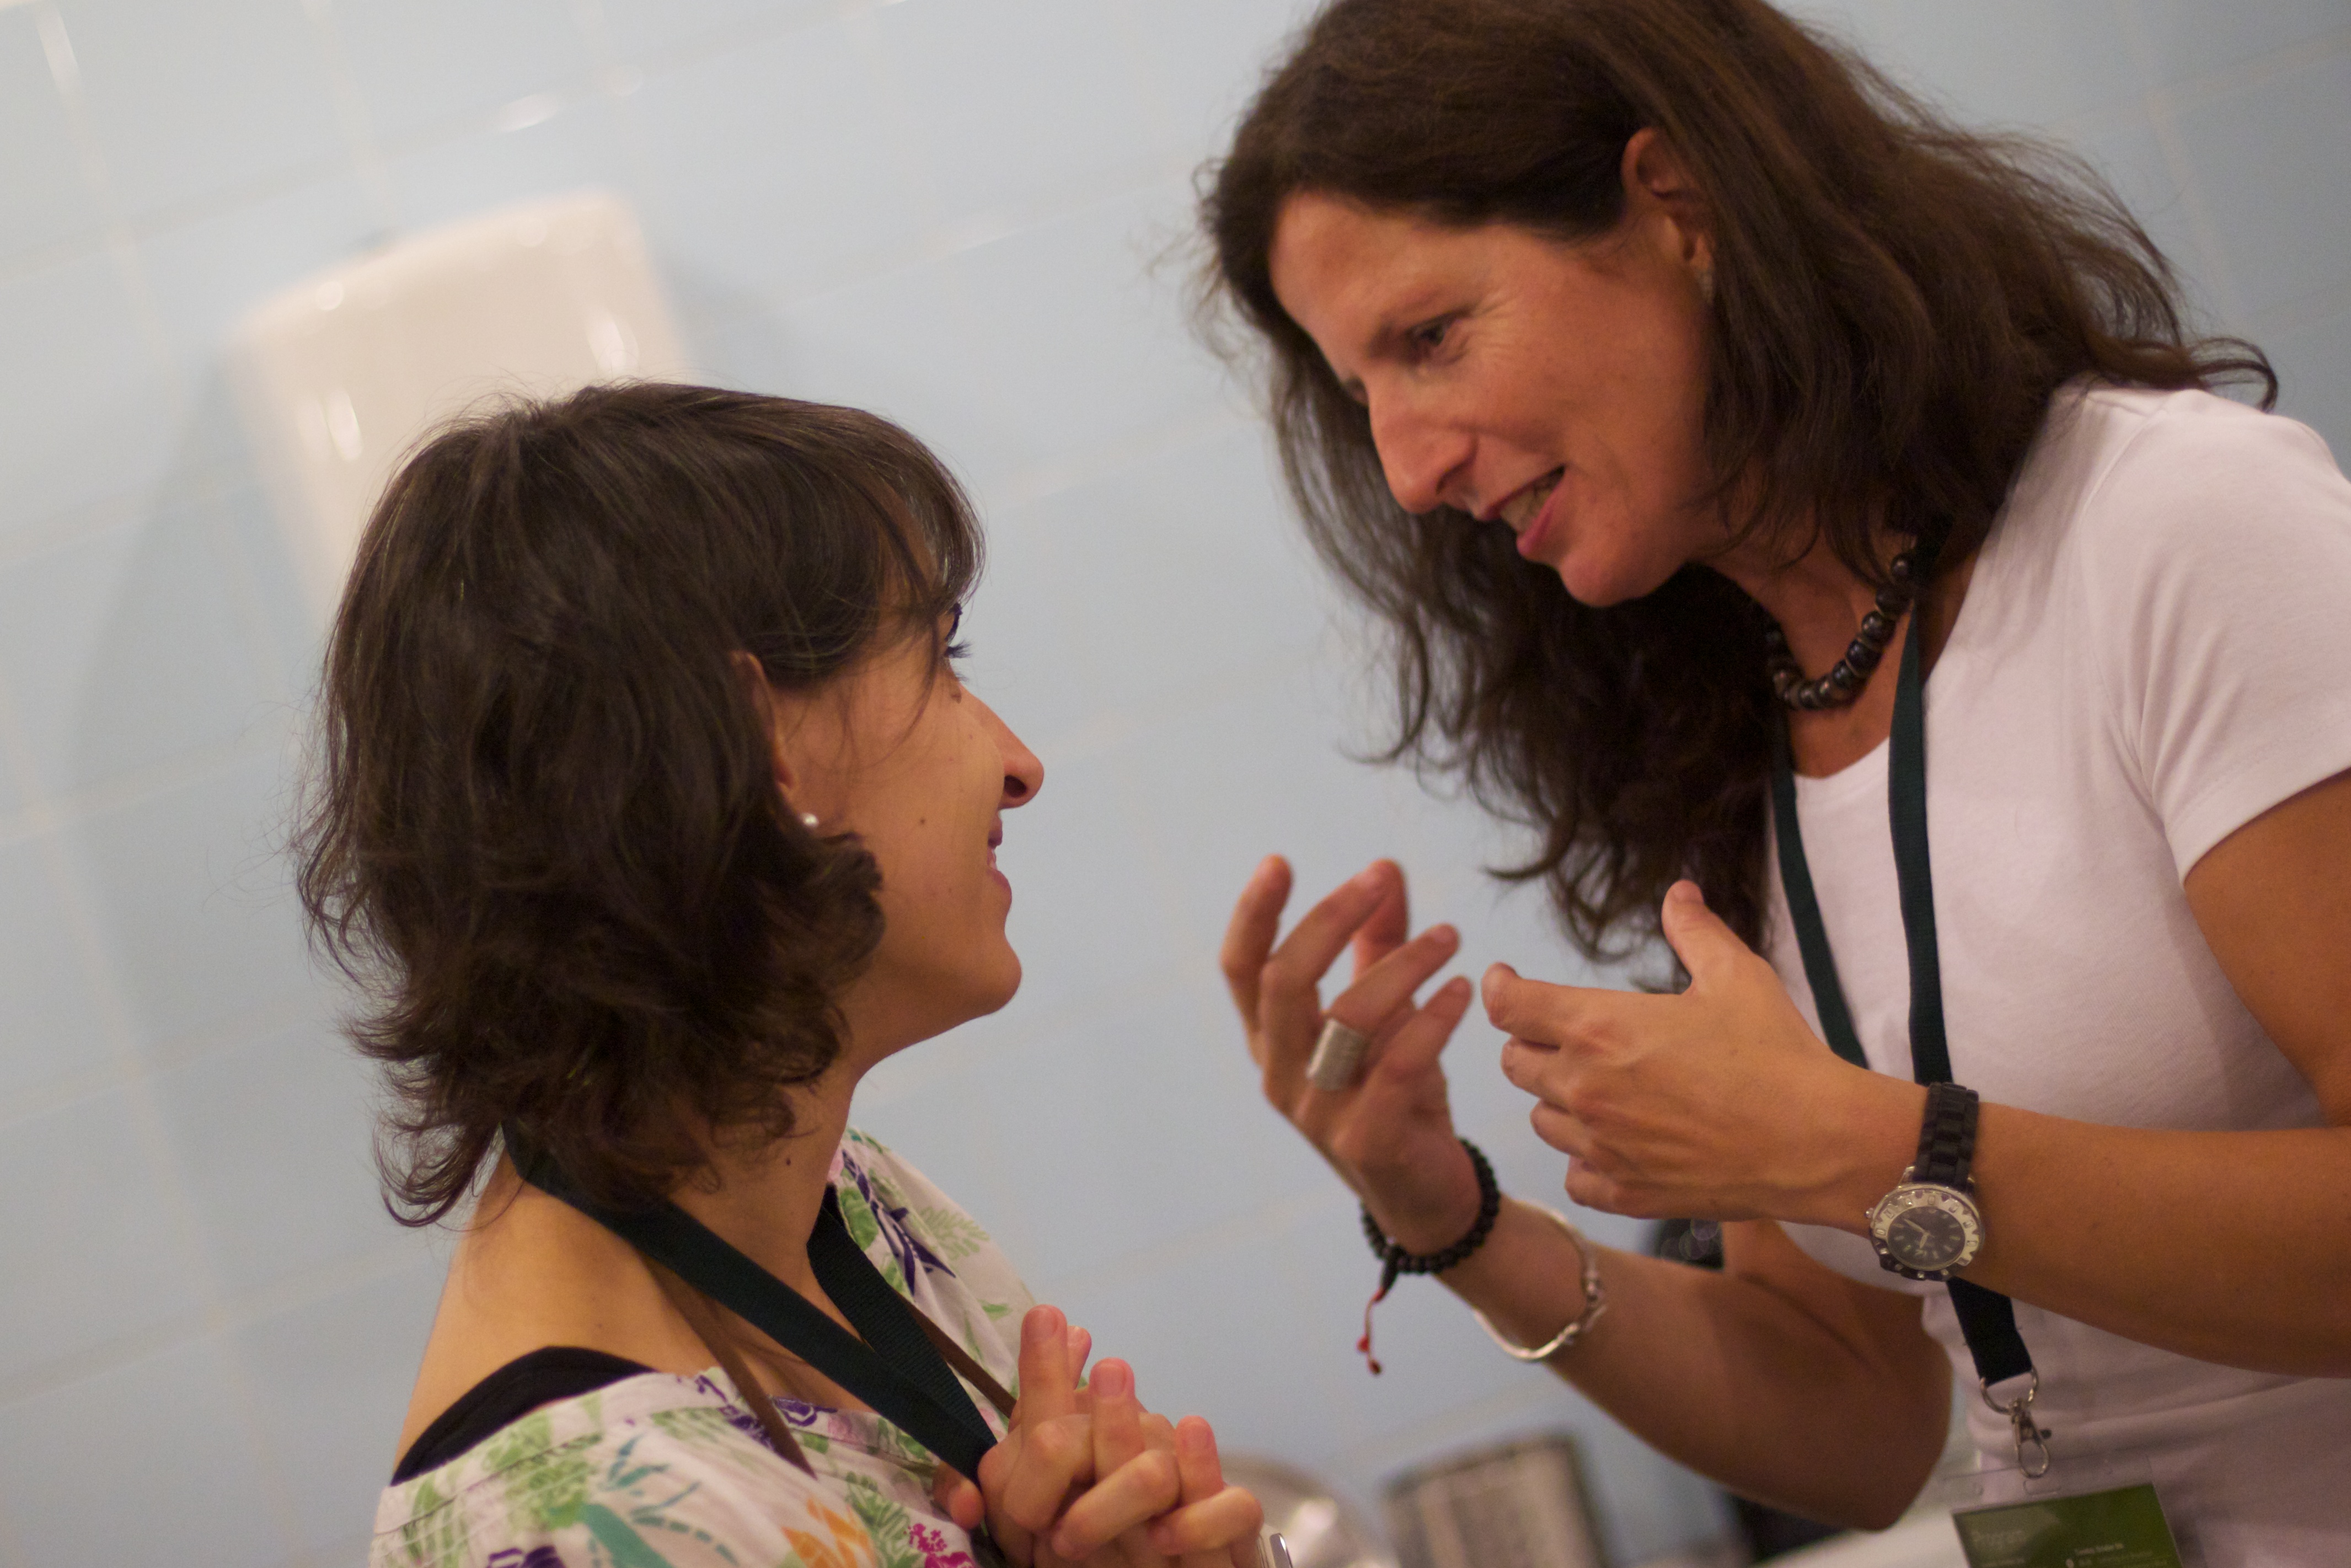
hand, person, people, girl, woman, lady, eating, fun, oet10, nmcfriends, interaction, sense